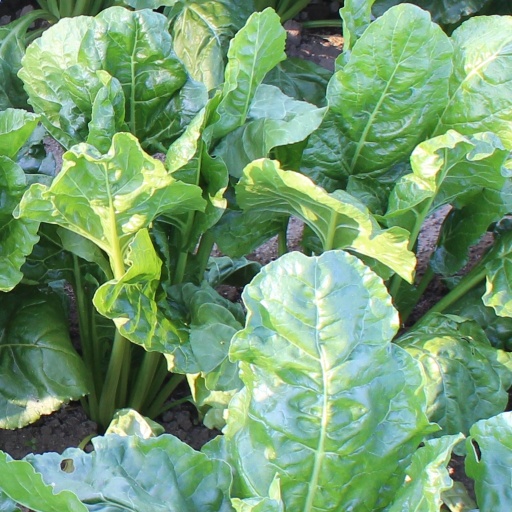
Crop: sugar beet